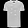
Label: T - shirt / top